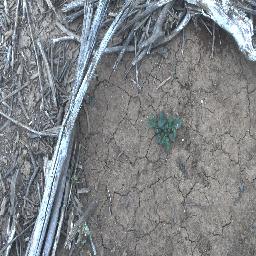
Label: negative